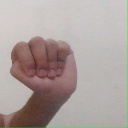
अक्षर: ठ